Oncilla

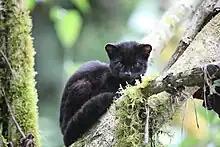
A melanistic oncilla in a tree in Cerro de la Muerte, Costa Rica

The fur is thick and soft, ranging from light brown to dark ochre, with numerous dark rosettes across the back and flanks. The underside is pale with dark spots and the tail is ringed. The backs of the ears are black with bold white spots. The rosettes are black or brown, open in the center, and irregularly shaped. The legs have medium-sized spots tapering to smaller spots near the paws. This coloration helps the oncilla blend in with the mottled sunlight of the tropical forest understory. The oncilla's jaw is shortened, with fewer teeth, but with well-developed carnassials and canines.